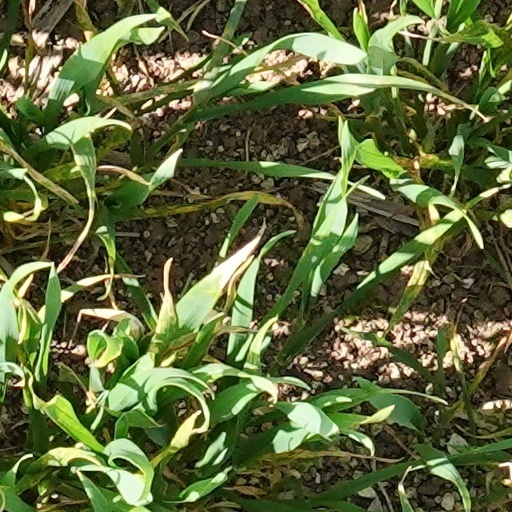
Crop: wheat